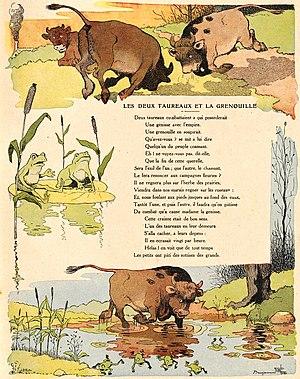
Les Deux Taureaux et une grenouille est la troisième fable du livre II de Jean de La Fontaine situé dans le premier recueil des Fables de La Fontaine, édité pour la première fois en 1668.